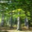
Label: forest